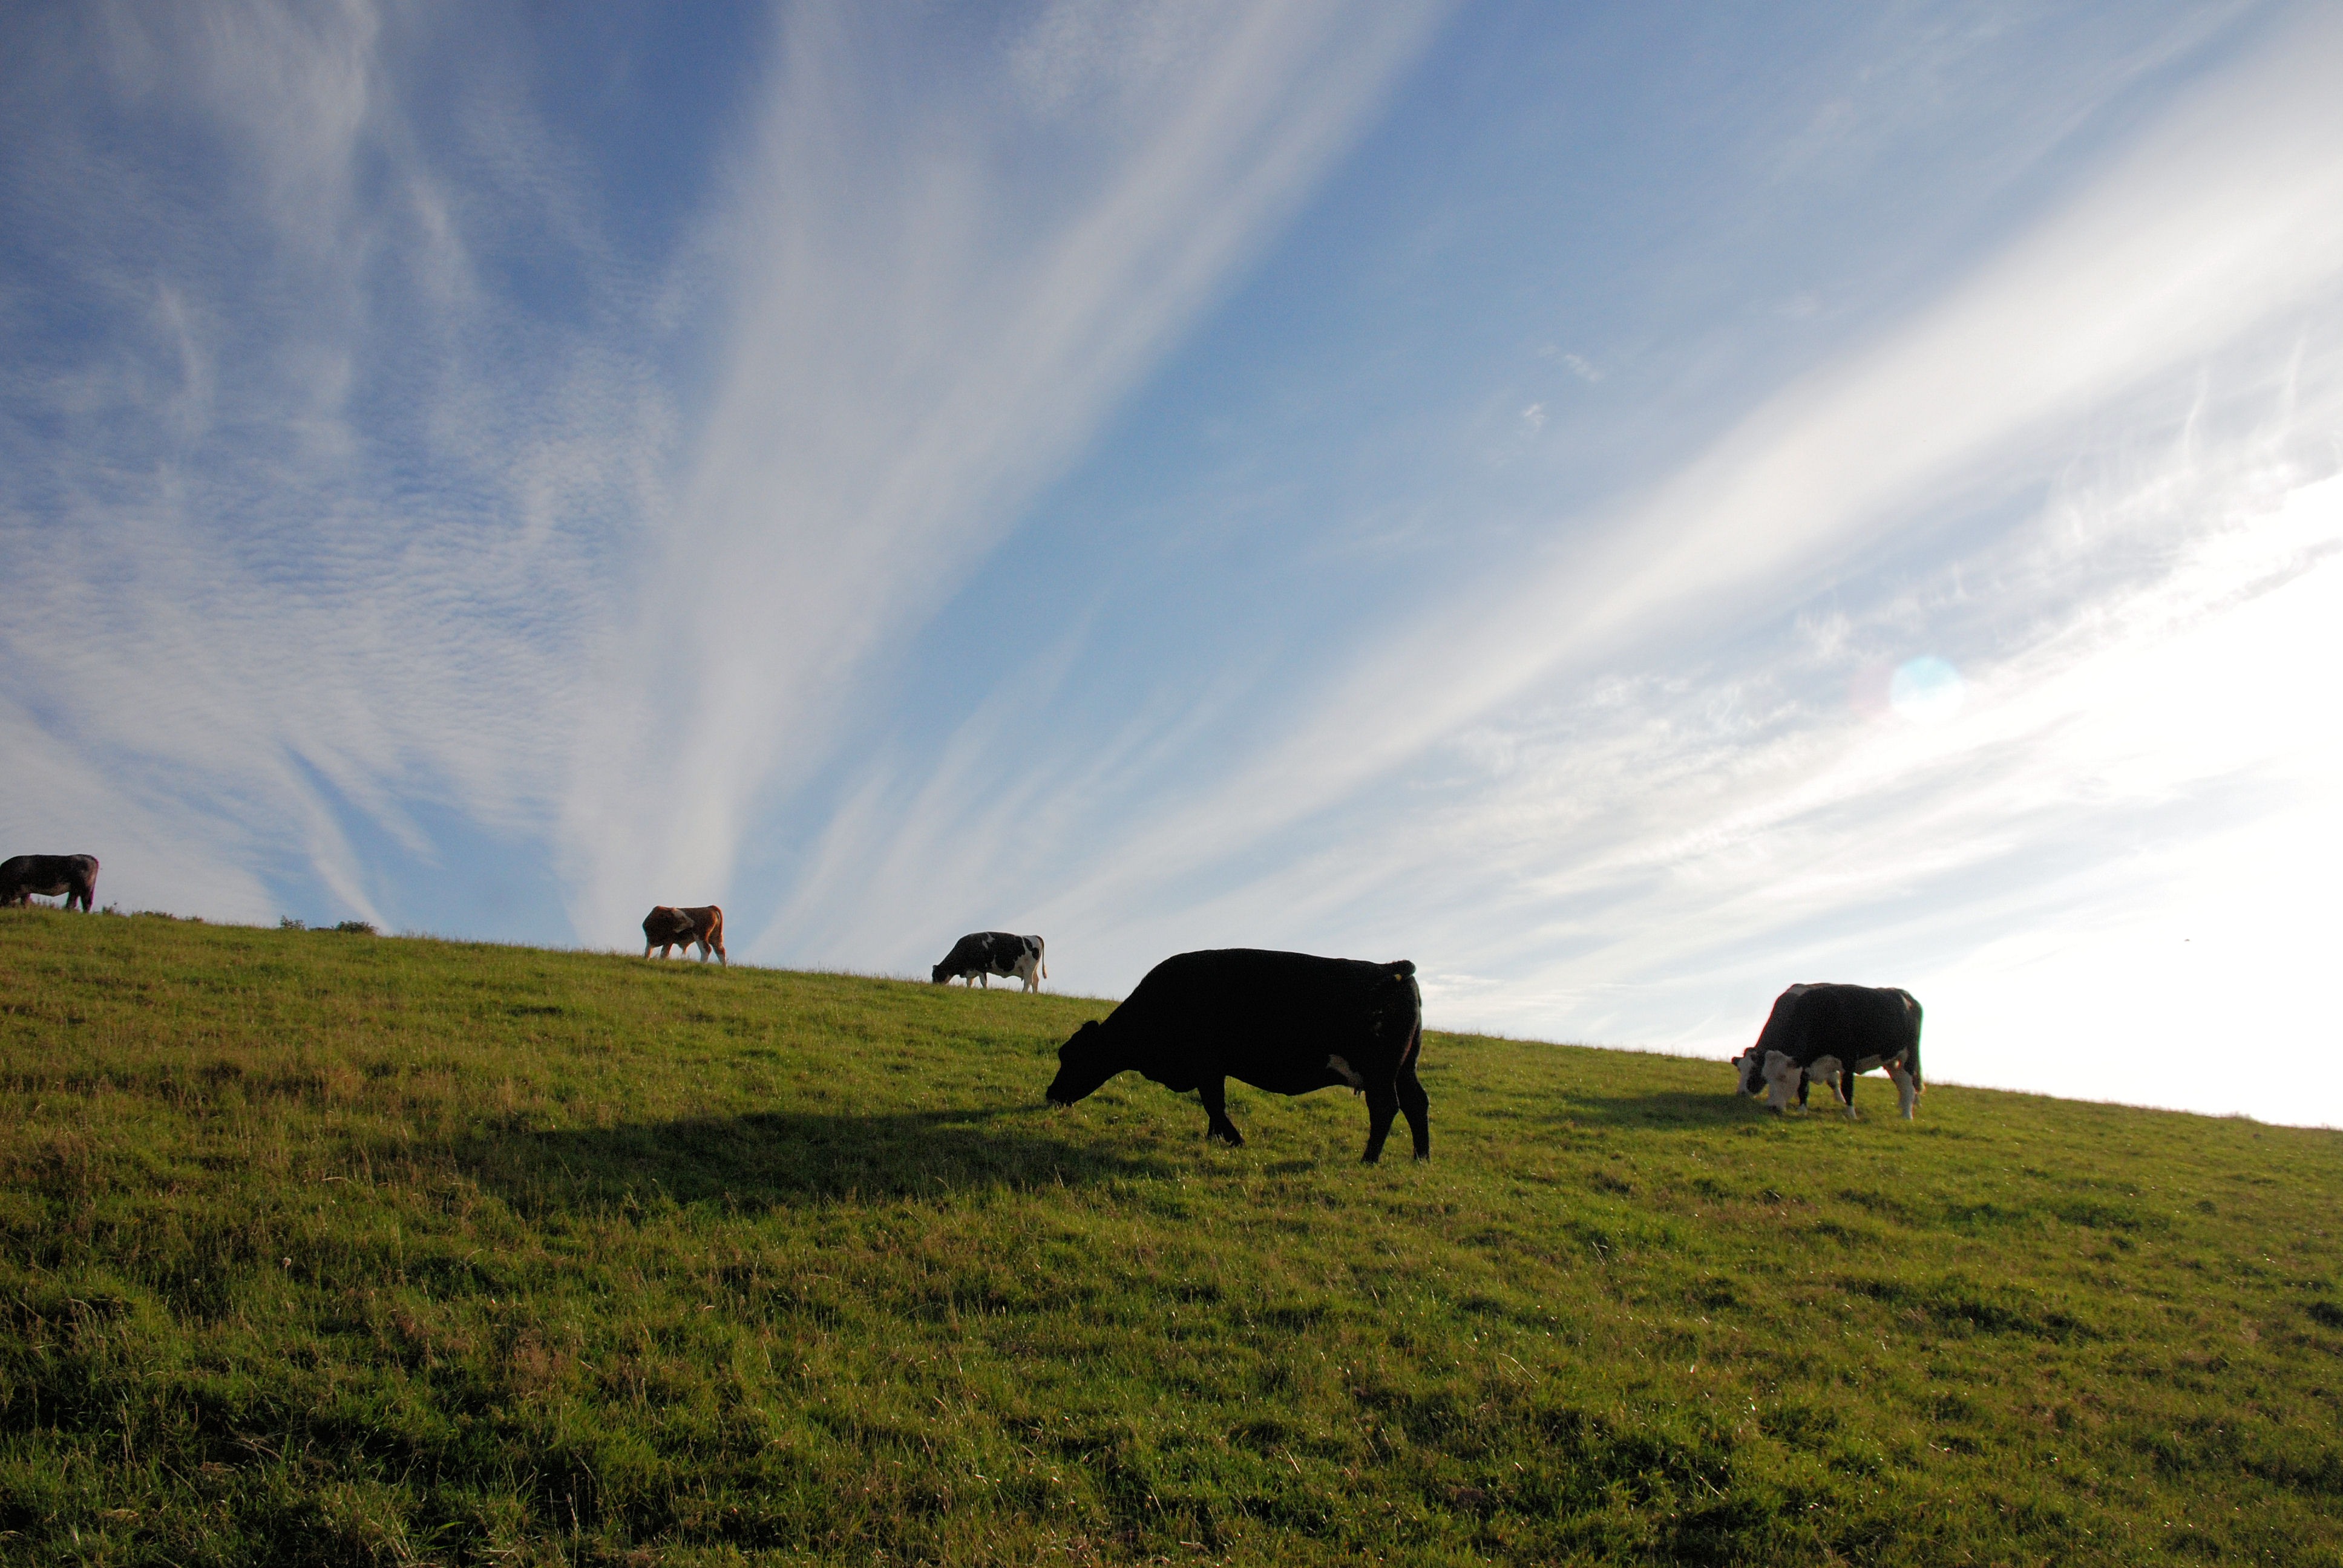
landscape, grass, horizon, mountain, cloud, sky, field, meadow, prairie, hill, cattle, herd, pasture, grazing, agriculture, plain, cows, clouds, grassland, plateau, habitat, ecosystem, steppe, rural area, natural environment, cattle like mammal